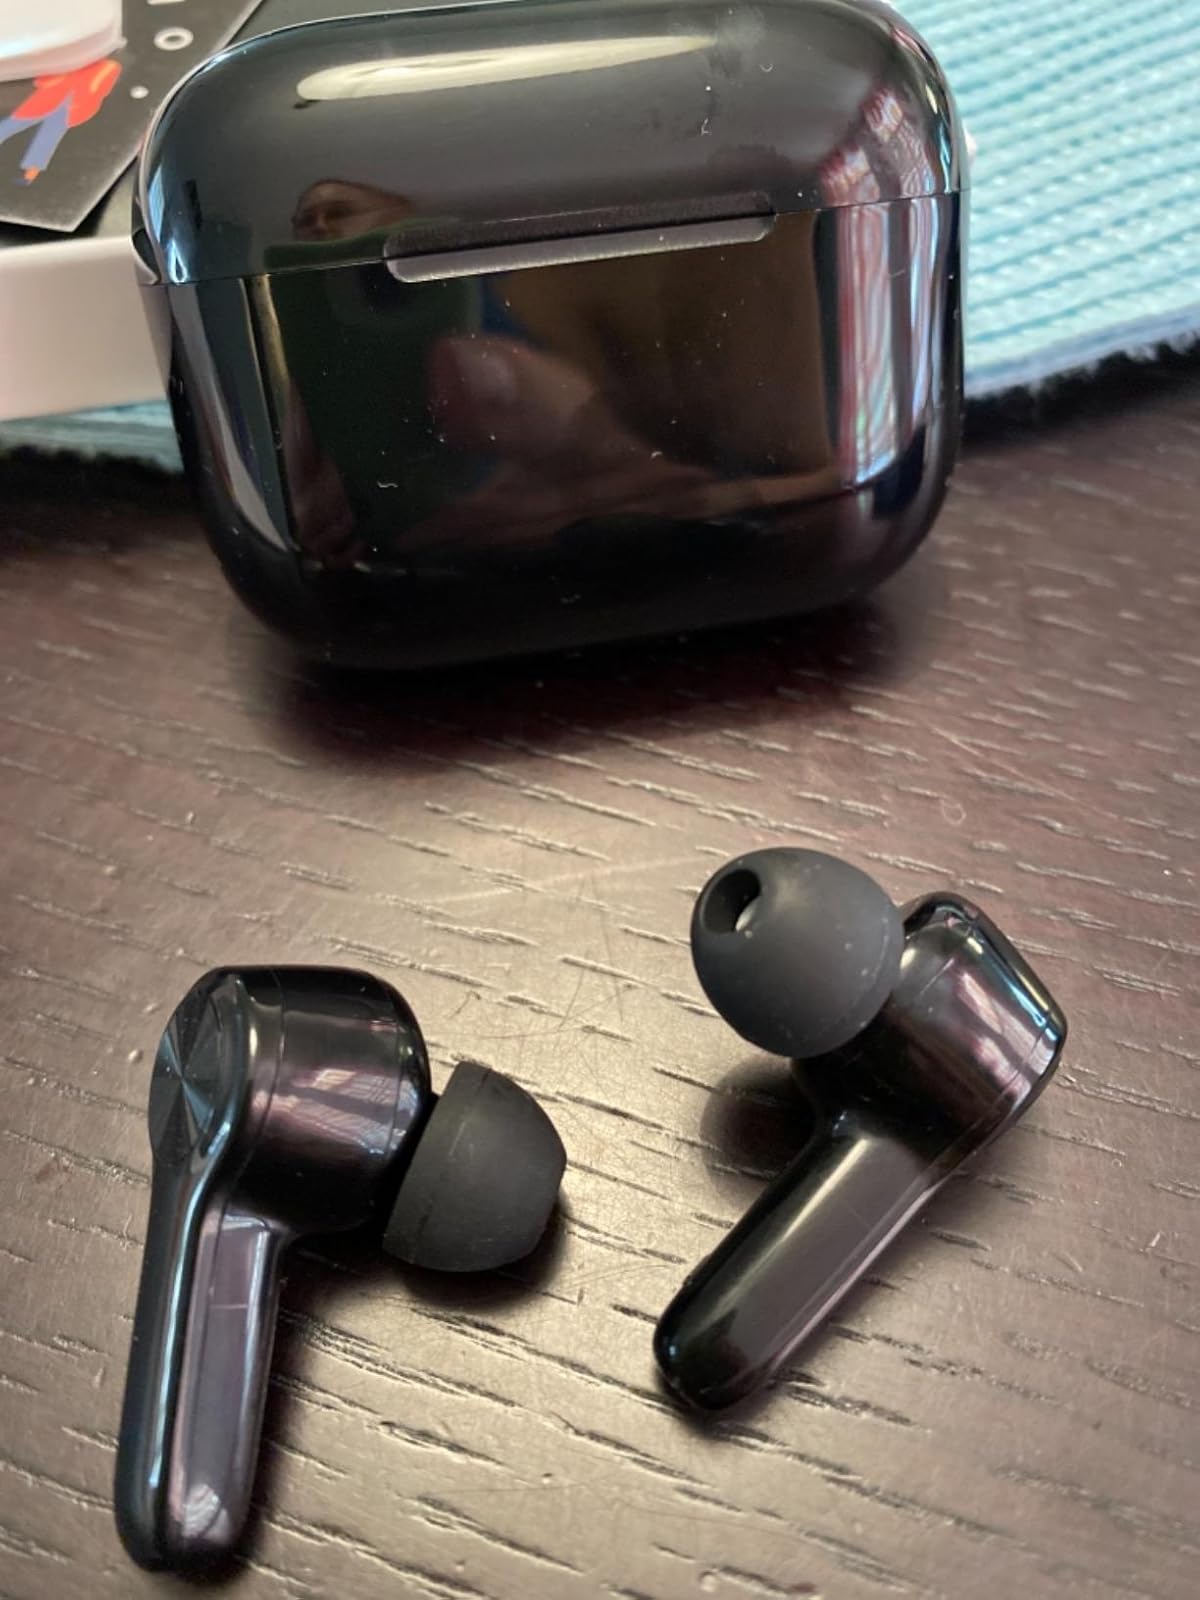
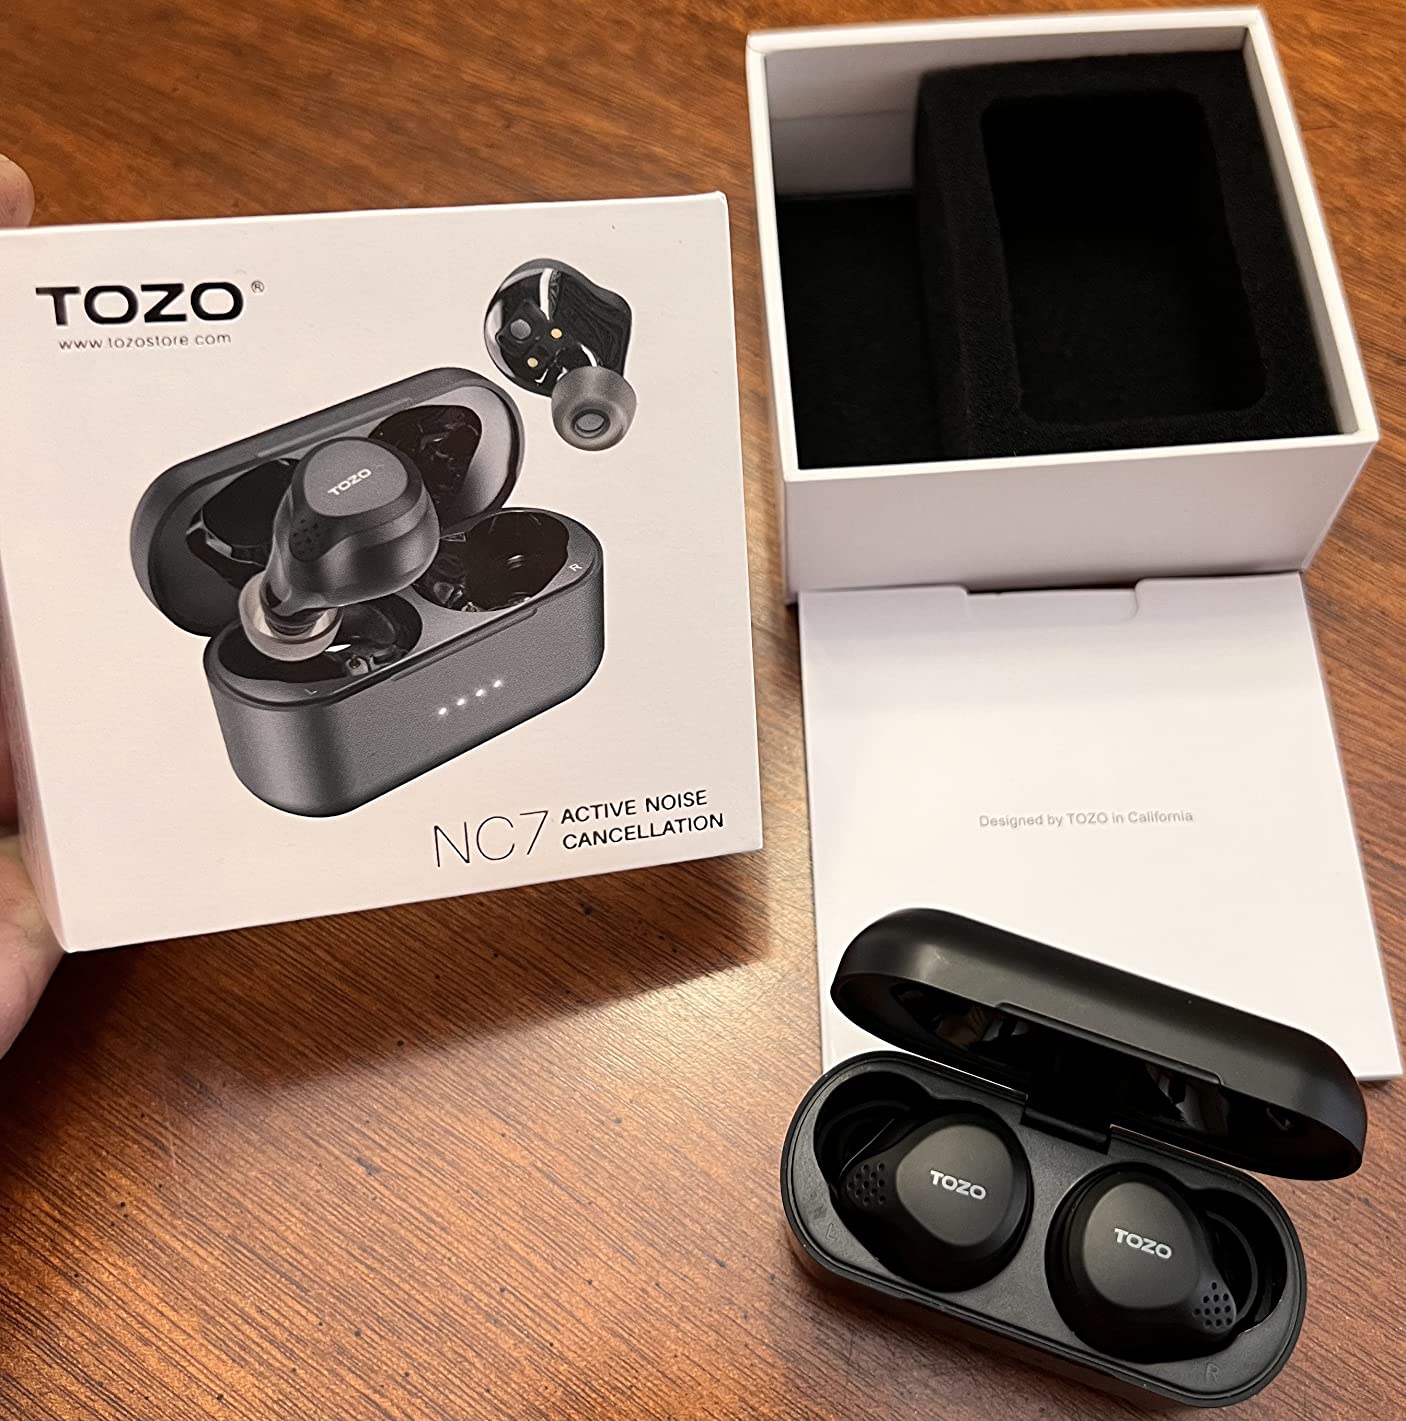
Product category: earbuds
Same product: no